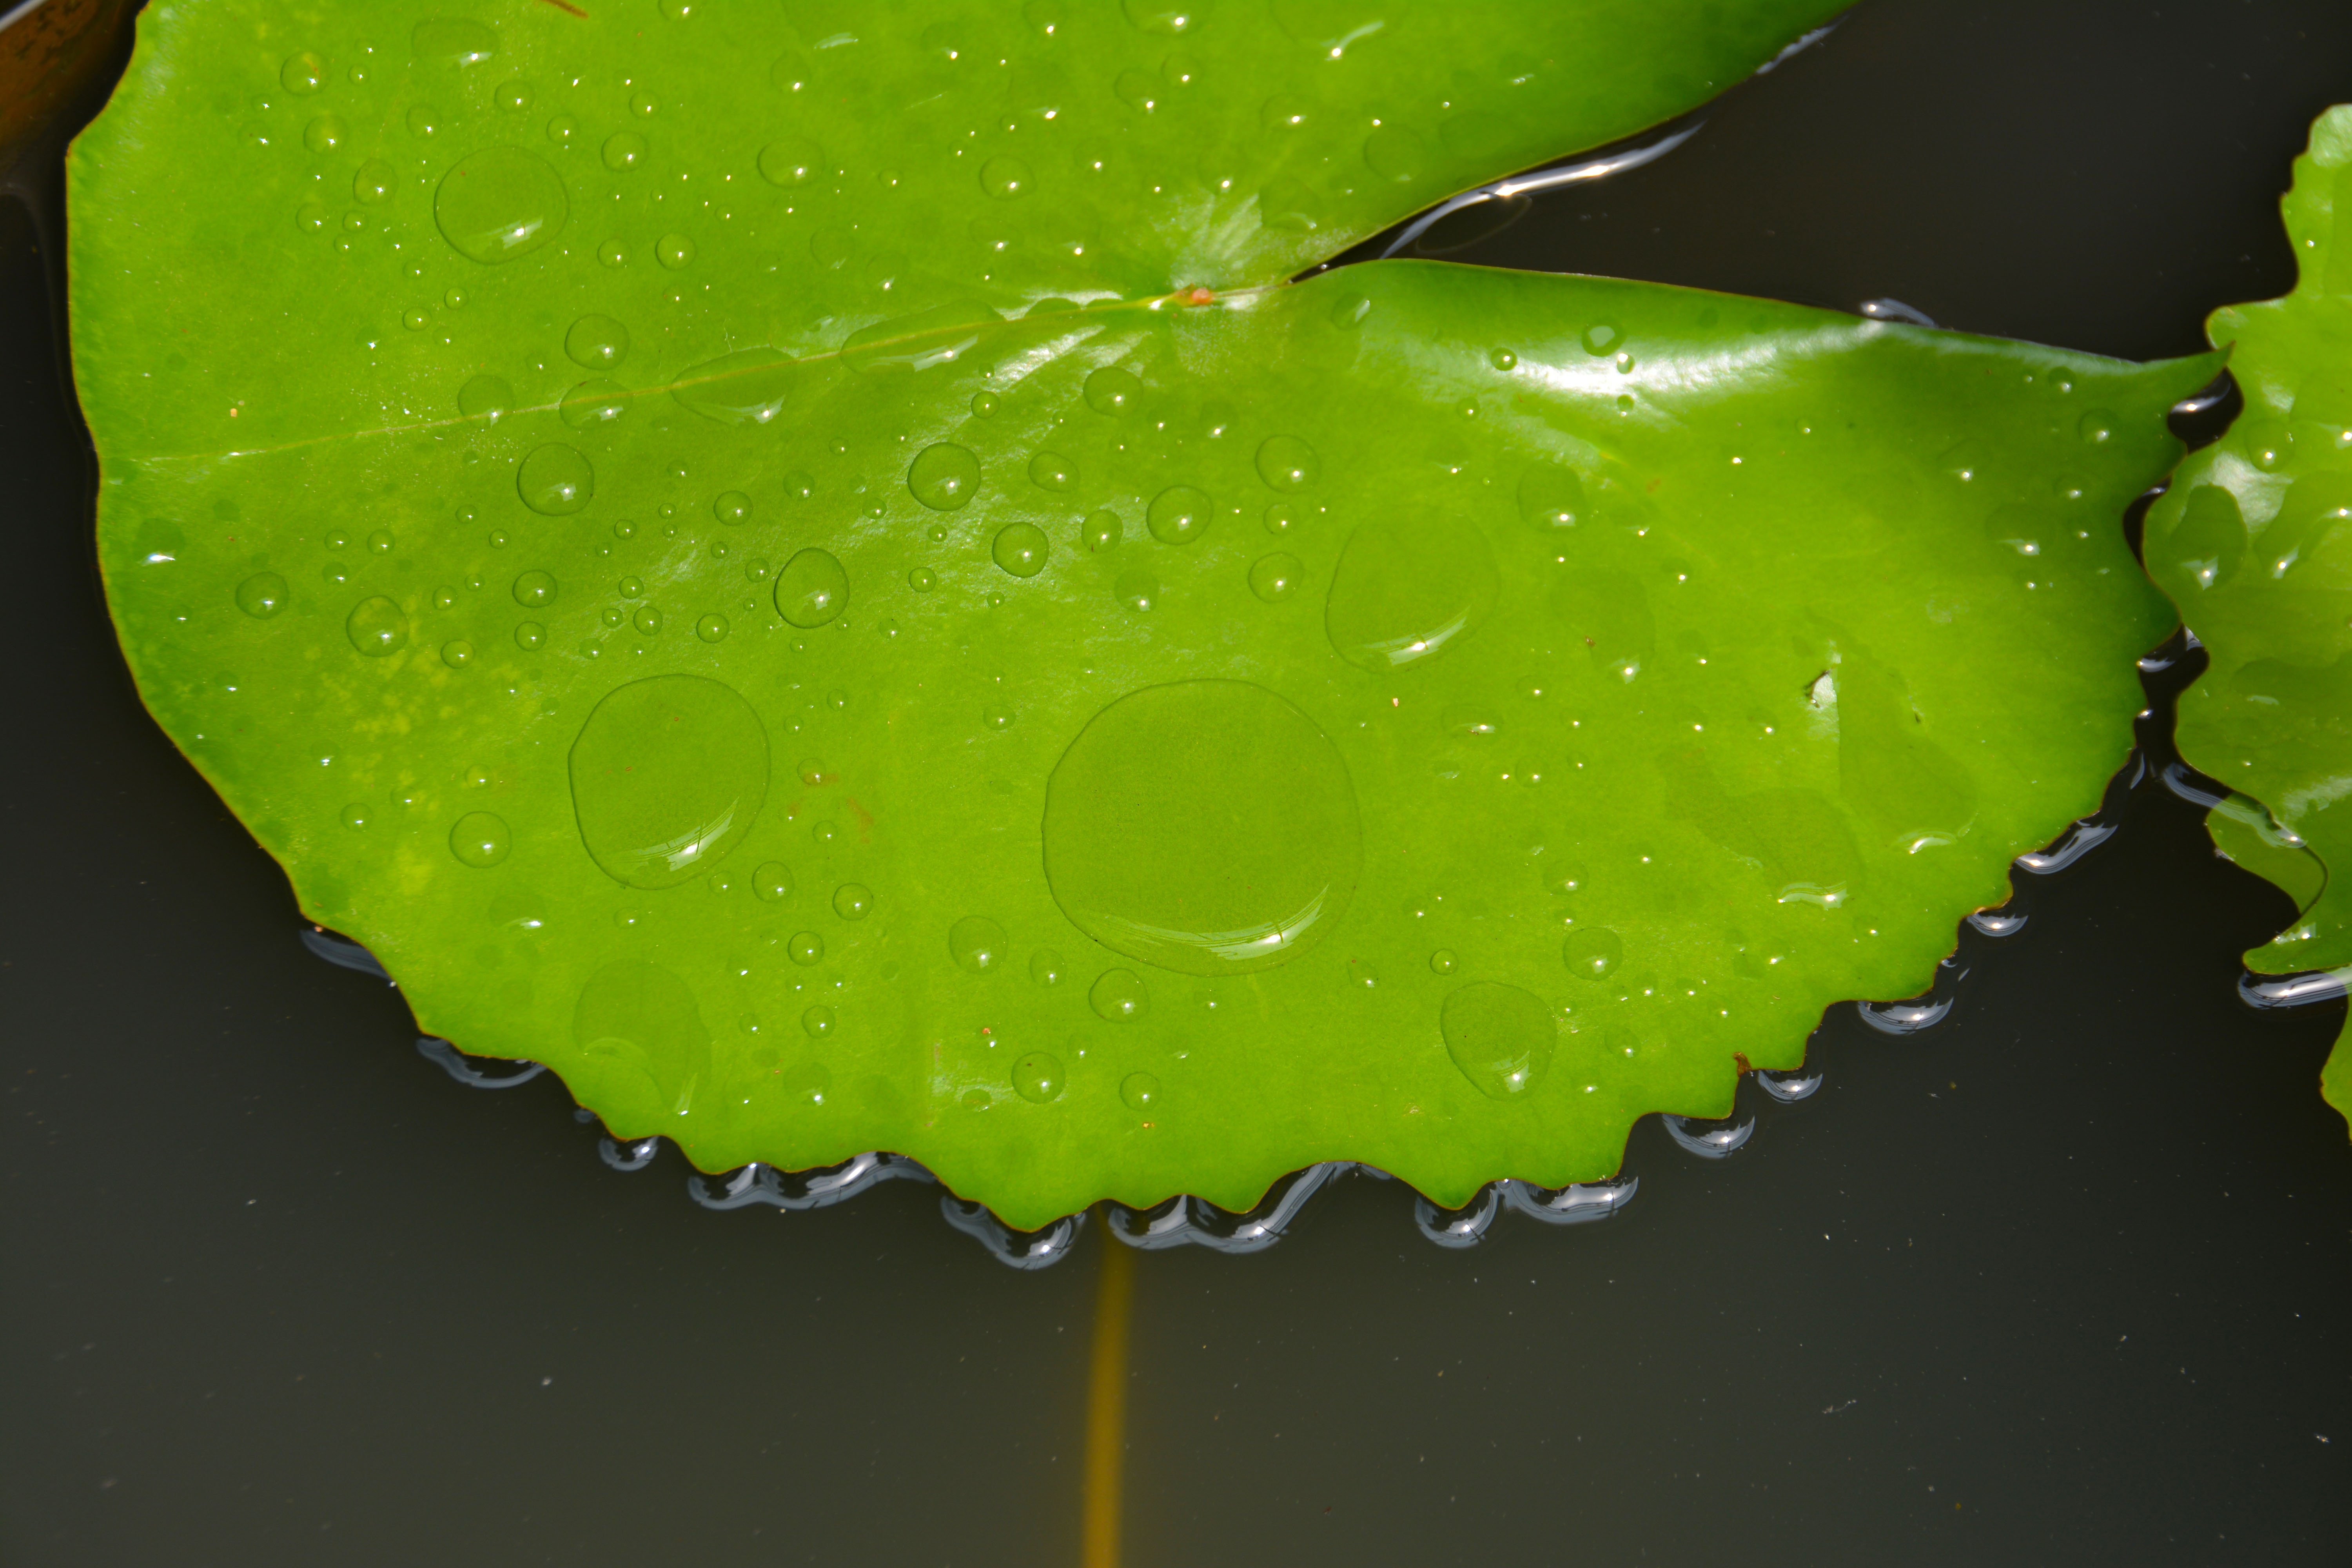
water, nature, outdoor, blossom, plant, rain, leaf, flower, petal, wet, pond, environment, green, produce, tranquil, tropical, natural, park, fresh, yellow, garden, flora, thailand, wildflower, growing, lotus, lily, lilly, nobody, macro photography, water drops, lily leaf, land plant